Szlachta

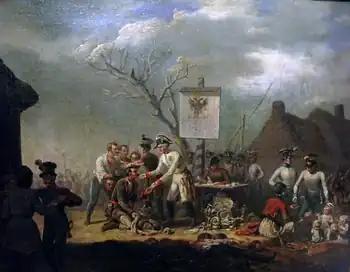
The Peasant Uprising of 1846, the largest peasant uprising against "szlachta" rulership on Polish lands in the 19th century.

For many centuries, wealthy and powerful members of the szlachta sought to gain legal privileges over their peers. In 1459 Ostroróg presented a memorandum to the Sejm (parliament), submitting palatines, or Voivodes of the Polish–Lithuanian Commonwealth, receive the title of prince. Sons of the prince were to receive titles of counts and barons. Castellans of the Polish–Lithuanian Commonwealth were to receive the title of count. All these submissions were rejected.